The Treasury (periodical)

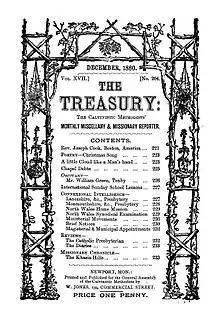
The treasury (Welsh Journal)

The Treasury was a Welsh 19th century periodical first produced, for the Calvinistic Methodists, by D. Williams in Llanelli in 1864. Monthly editions were produced, edited by minister Joseph Evans (1832-1909). Its articles highlighted religious subjects and denominational news. The journal has historical value as a record of the Evangelical Revival in Wales in the late 18th and early 19th century.